Nursing in New Zealand

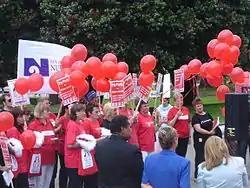
Members of the New Zealand Nurses Organisation on the steps of Parliament House seeking <a href="http%3A//www.nzno.org.nz/Site/Campaigns/Parity.aspx">pay parity

Originally doctors within New Zealand worked independently with a user pays system. Public hospitals were designed to be used by patients that could not afford to be in the private health care system. For some people there was also home visits made by their personal doctor, however along with this came the cost that some could ill afford. Hence the establishment of the public hospital system. While some areas managed to fund the facilities, others simply could not due to lack of public support. By the 1880s the government stepped in and funded all hospitals. New Zealand originally had nurse education as a part of the hospital system, but, as early as the 1900s, post registration and post graduate programs of study for nurses were in existence. Reforms in the 1970s disestablished the original hospital-based schools and moved these into the tertiary education sector, namely polytechnics and universities. Within the hospital system were an array of titles and levels, which often focused upon clinical specialty rather than generic nursing knowledge. The first hospital was built in Auckland in the year 1845; Wellington, 1846; Christchurch, 1862; Dunedin, 1851.